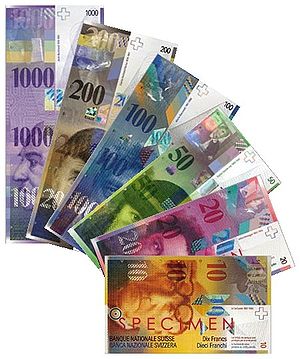
Schweiziske franc
Schweiziske franc eller schweizerfranc er den valuta som anvendes i Schweiz og Liechtenstein samt i Campione d'Italia, en italiensk enklave i Schweiz. Valutakoden er CHF.